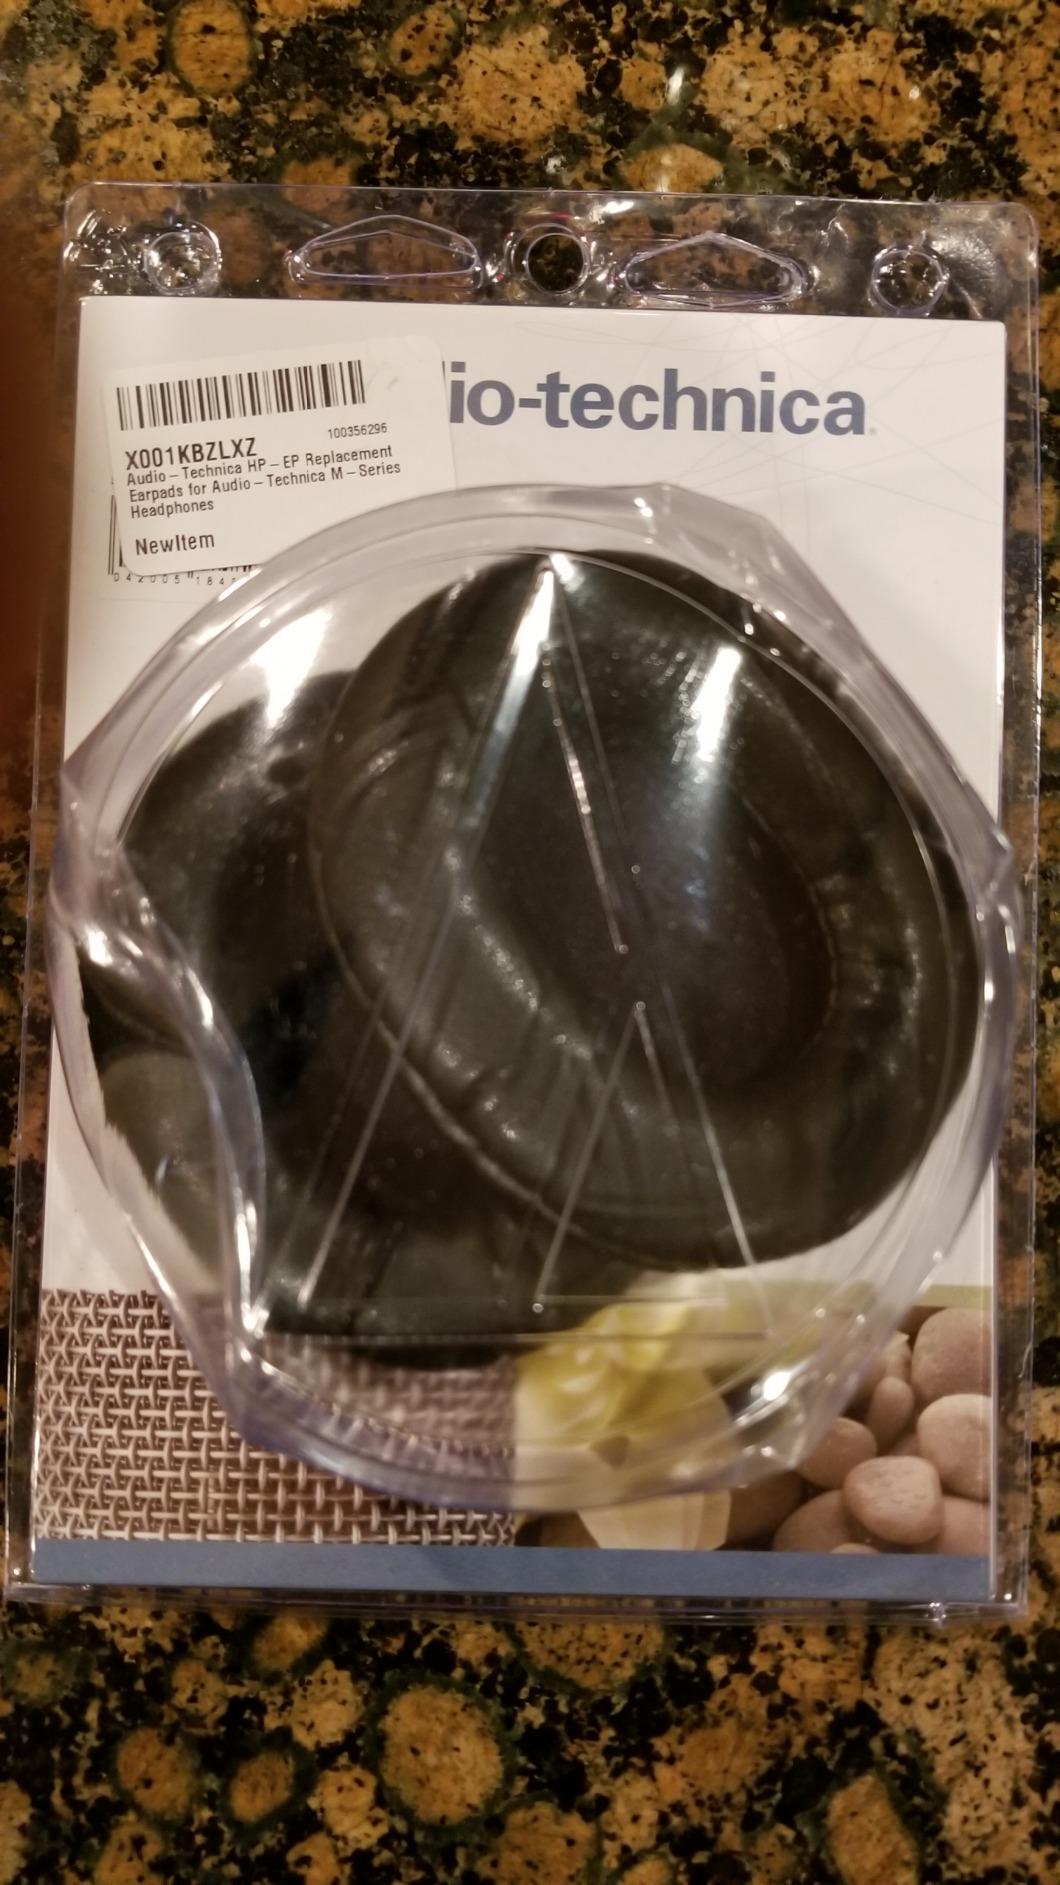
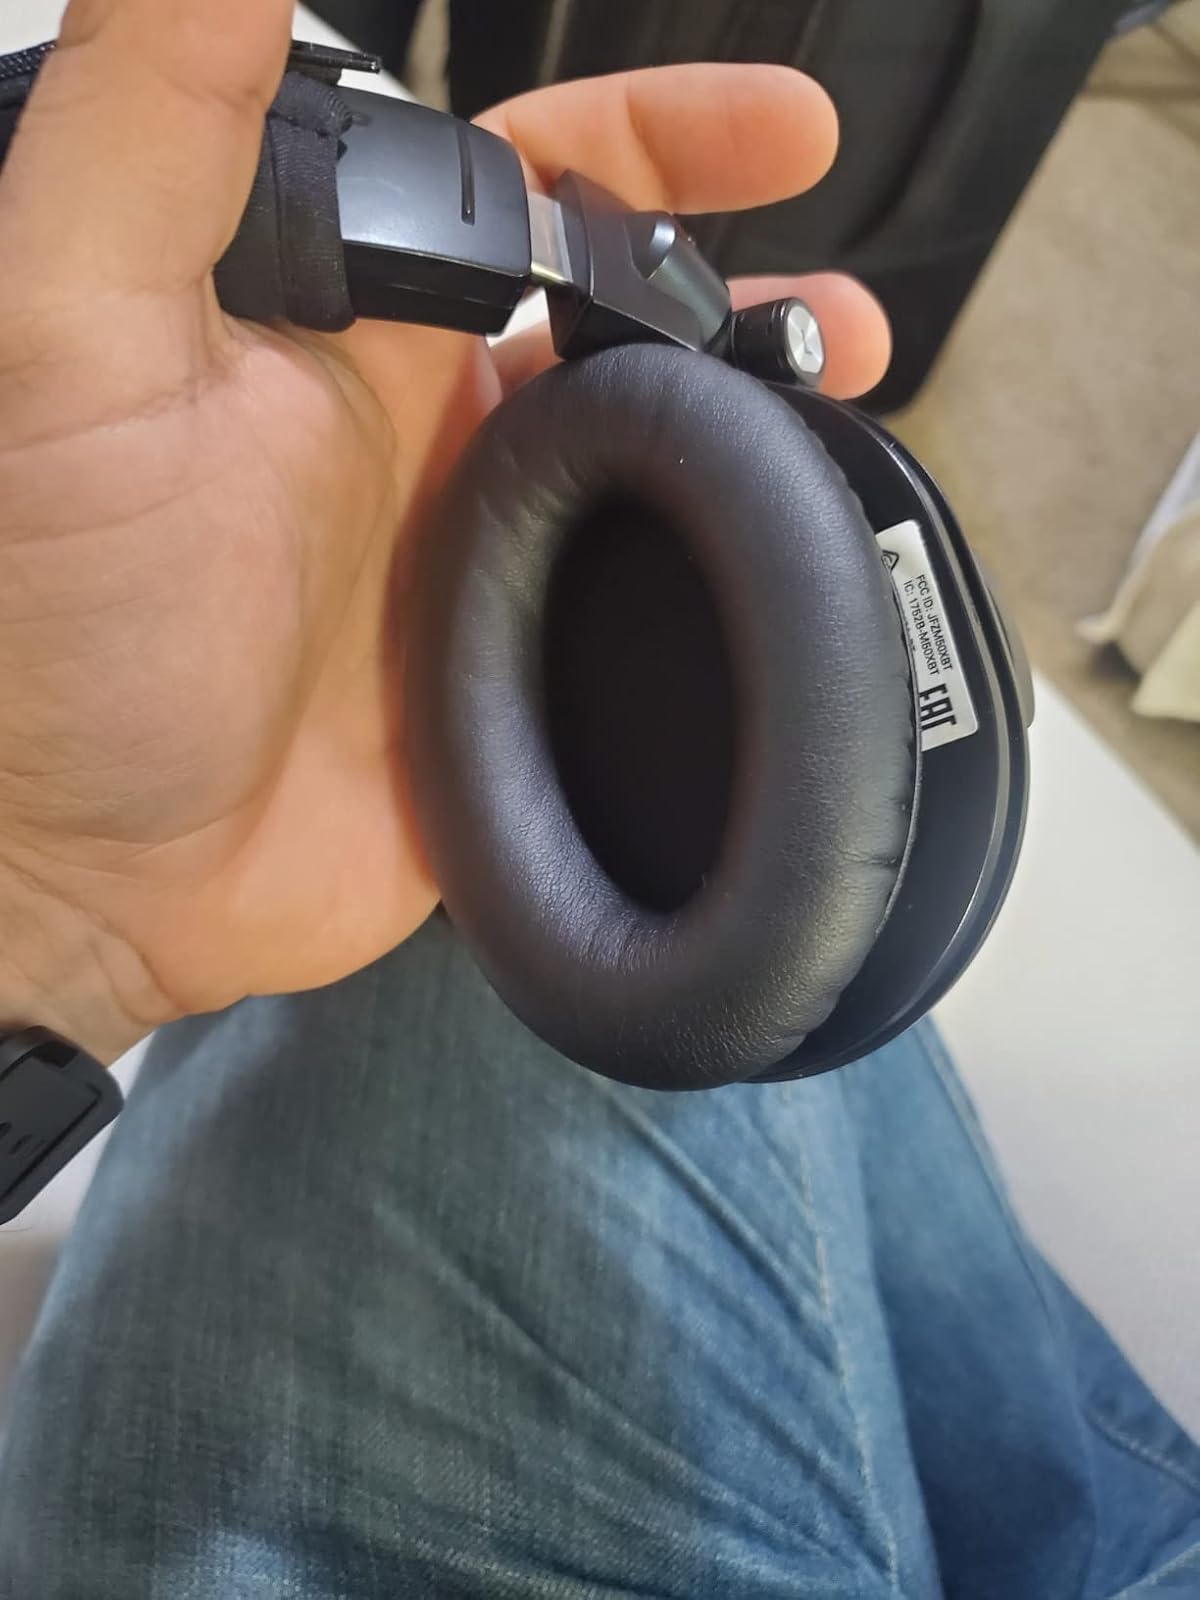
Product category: headphones
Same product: yes